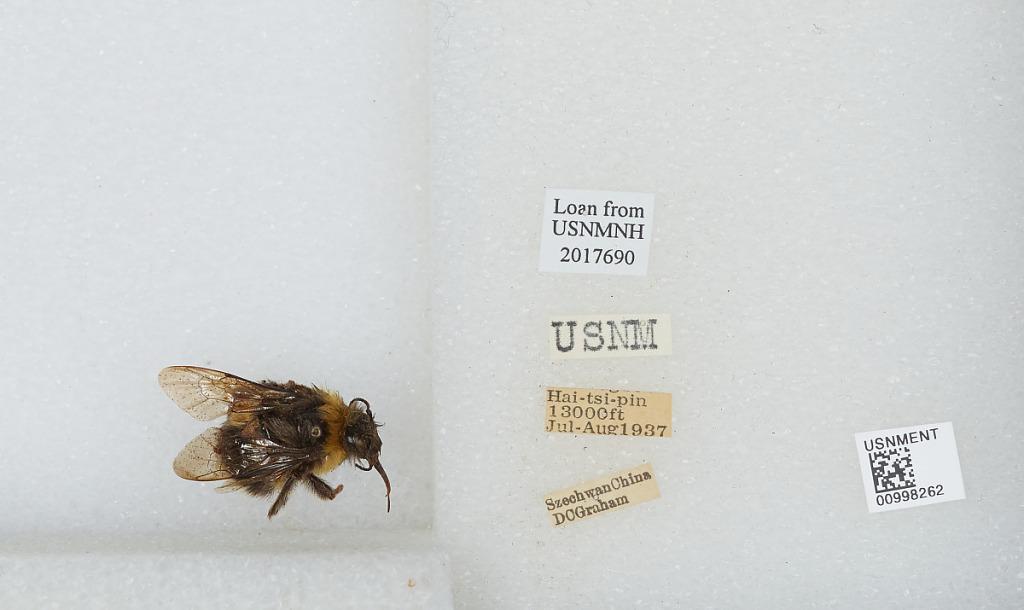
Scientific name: Bombus (Bombus) lucorum (Linnaeus)
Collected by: D. Graham
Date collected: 1937-7-1
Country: China
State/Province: Sichuan
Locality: Hai-tsi-pin